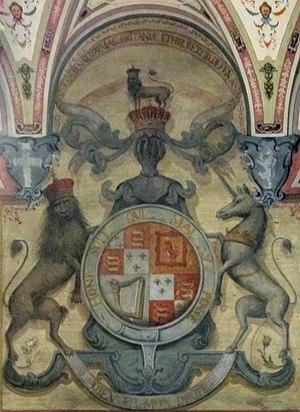
Armoiries royales d’Angleterre, d’Écosse, d’Irlande et de France dans le Palais de Saint-Clément à Florence de l’époque de son occupation par Charles III, dit le comte d’Albanie.